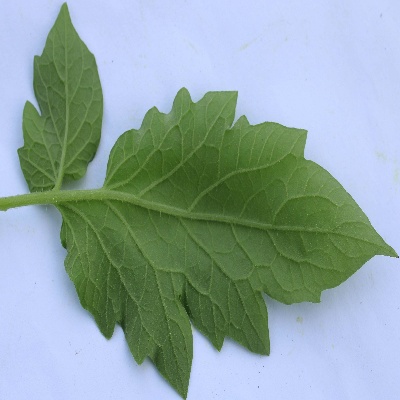
Crop: Tomato
Condition: healthy